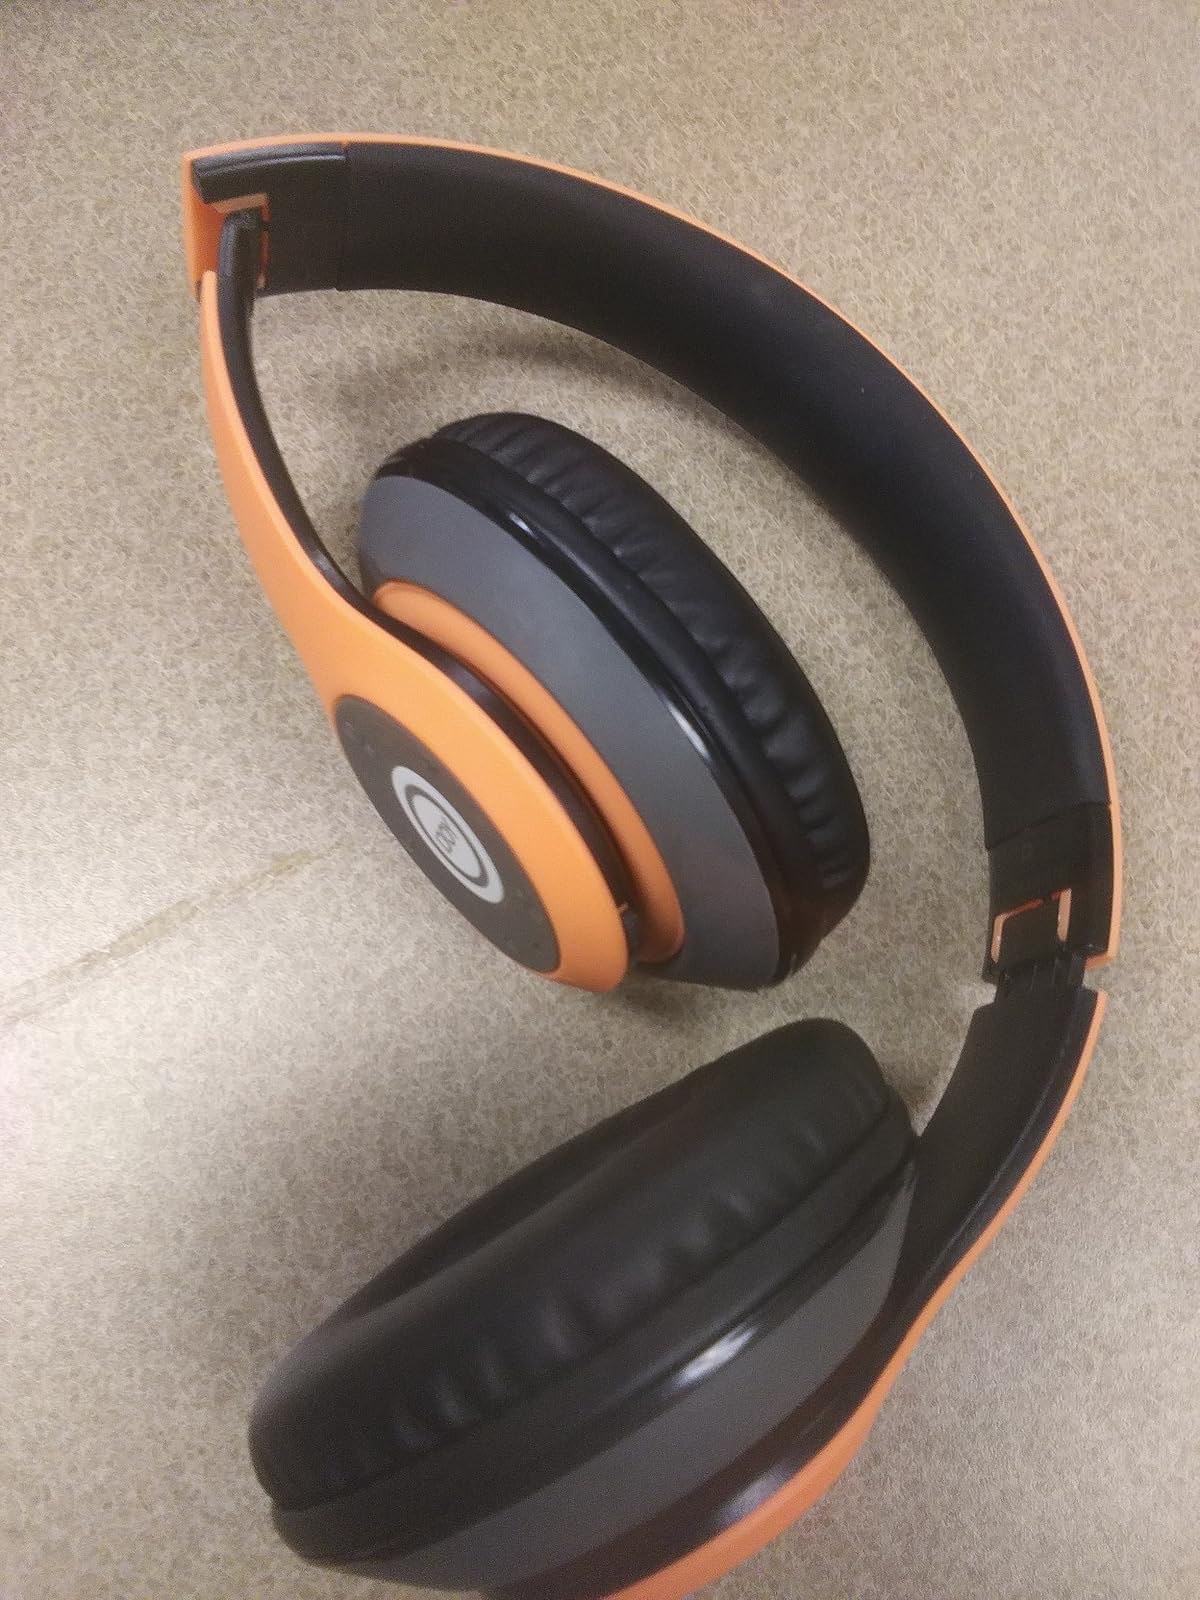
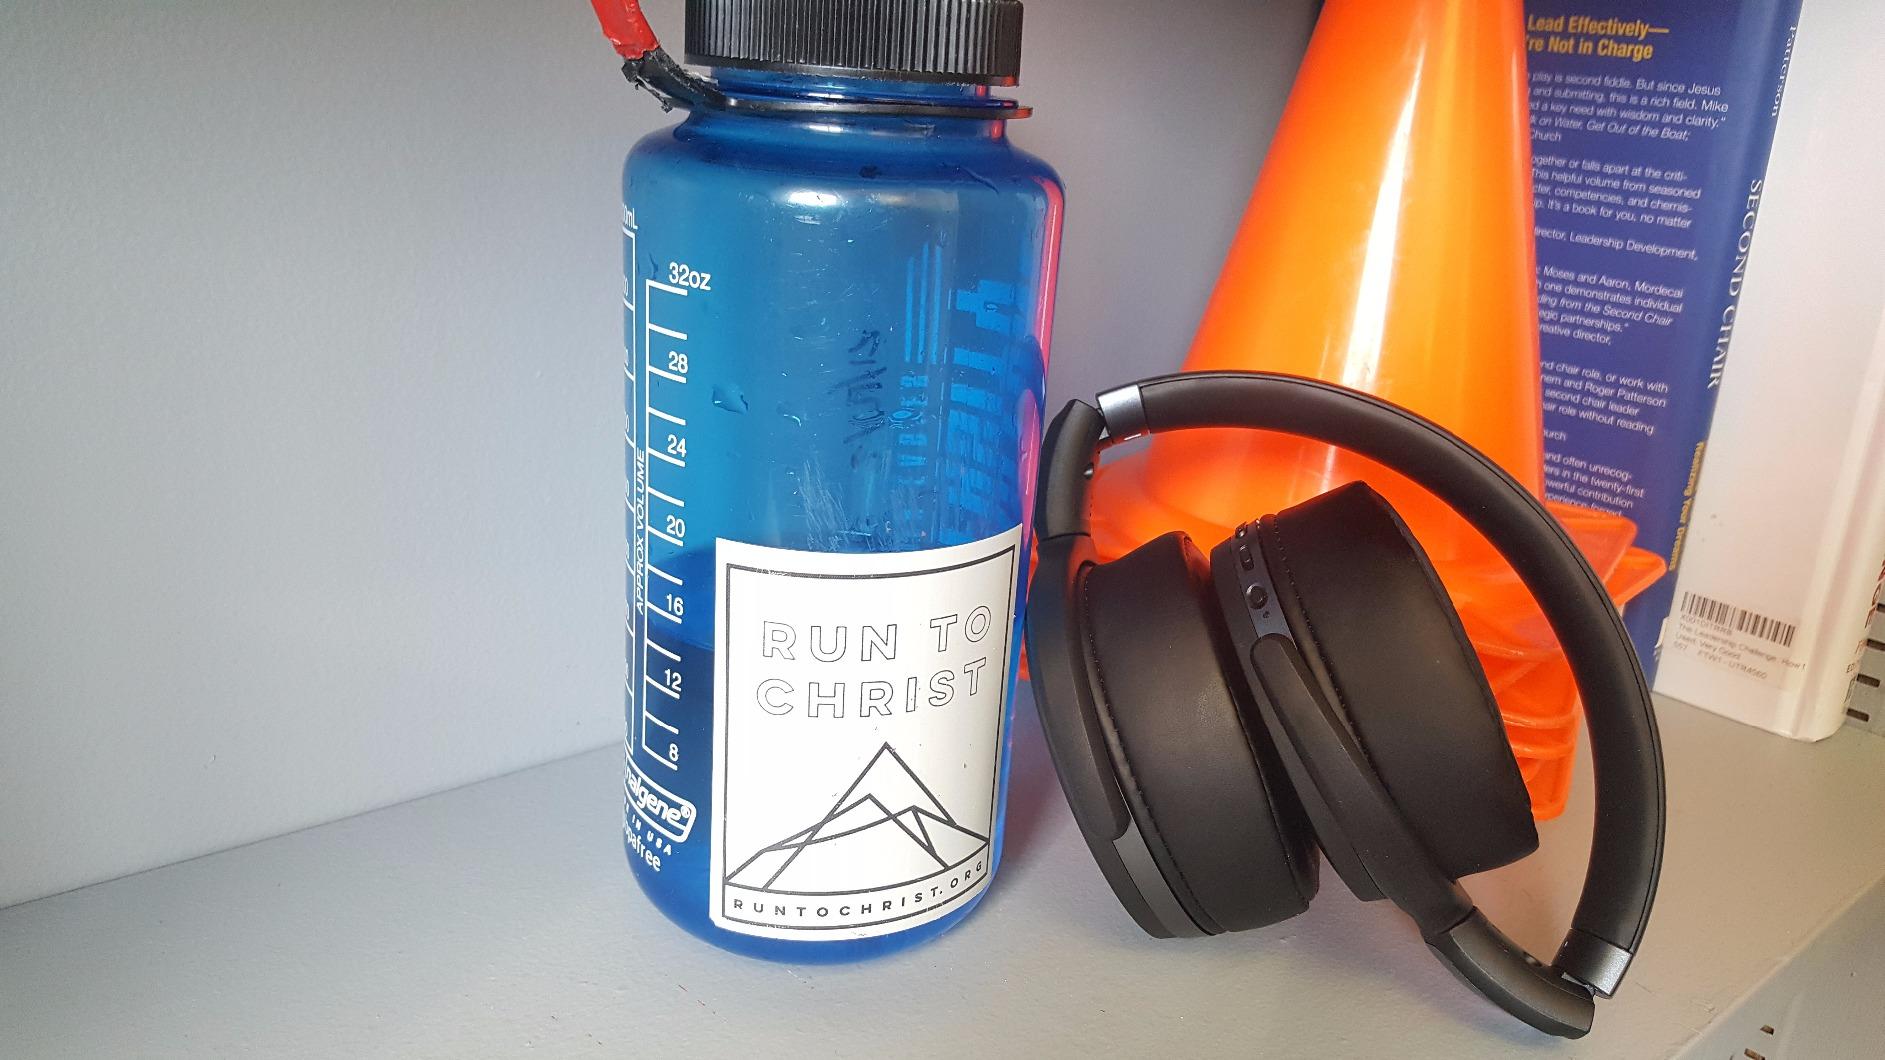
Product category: headphones
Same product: no